Disney's Typhoon Lagoon

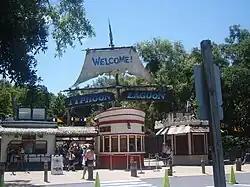
Typhoon Lagoon Entrance

Disney's Typhoon Lagoon is a water theme park located at the Walt Disney World Resort in Lake Buena Vista, Florida near Orlando, and is one of two operating water parks at the resort. It is the second water park to open at the resort, preceded by Disney's River Country which closed in November 2001.